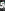
Number: 5